Ludwig Scharf

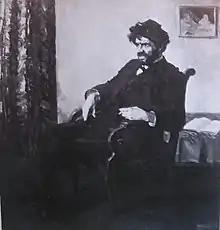
Ludwig Scharf

Ludwig Scharf (2 February 1864, at Meckenheim (Pfalz), then Kingdom of Bavaria - August 21, 1939, near Kaposvár, then Kingdom of Hungary) was a German lyricist and translator.